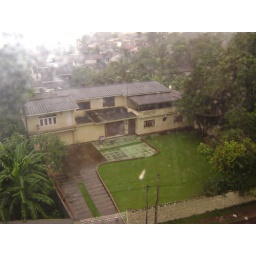
this is picture got through glass window in a rainy day